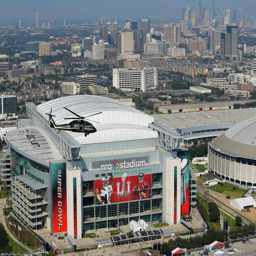
a helicopter flies over sports facility .